Kashima Station (Osaka)

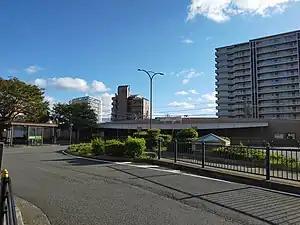
Station entrance in 2021

is a railway station in Yodogawa-ku, Osaka, Osaka Prefecture, Japan.